Immaculate Conception Church (Bronx)

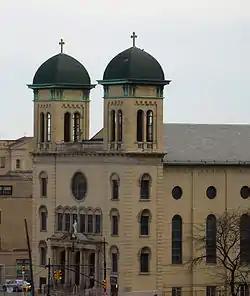
Immaculate Conception Church on Gun Hill Rd.

The Church of the Immaculate Conception is a Catholic parish church under the authority of the Archdiocese of New York. It is located at 754 Gun Hill Road, Williamsbridge, Bronx, New York City. The parish was established in 1902–1903 and is currently run by Capuchin friars.